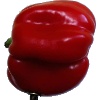
Label: Pepper Red 1